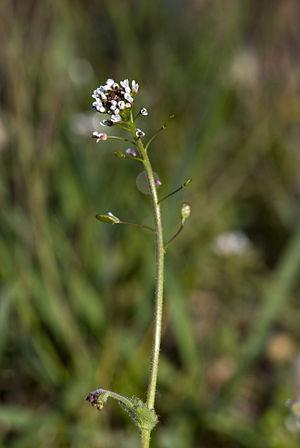
Draba muralis Route d'Ailly-sur-Meuse (Meuse), France